Answer in natural language. How many Cups are visible in the scene? Choose between the following options: 2, 4, 0, 1 or 3
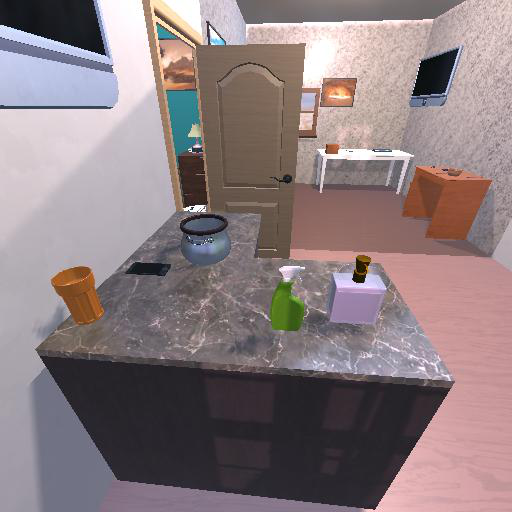
<answer>1</answer>